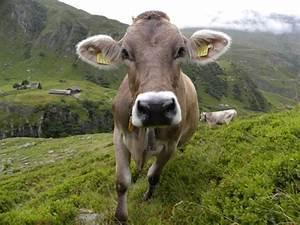
cow